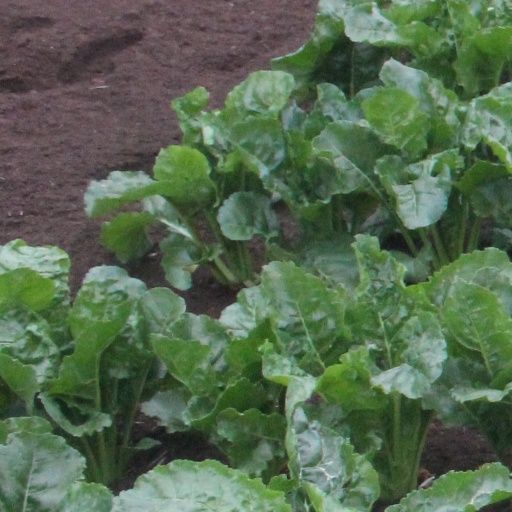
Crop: sugar beet